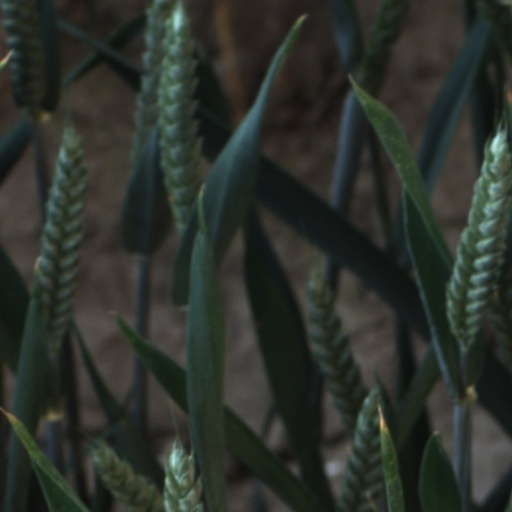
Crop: wheat